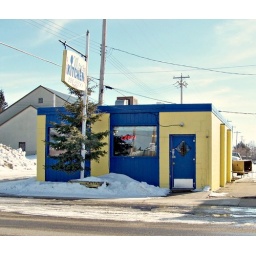
Mom's Kitchen restaurant at Bowden, Alberta in March 2010. This yellow and blue restaurant features Chinese and Western foods.